Shichimiya

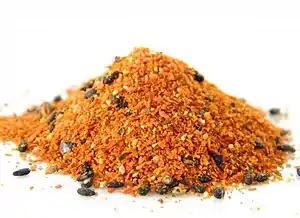
"Shichimi tougarashi" spice

Shichimiya Honpo is one of the oldest spice manufacturers in Japan founded in 1655 under the name "Kawachiya" (河内屋) and is located near the famous Kiyomizu Temple in Kyoto. Its current name was established in 1951.